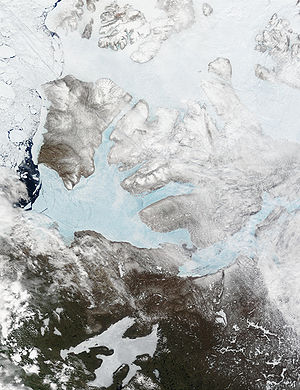
Amundsen Gulf
Amundsen Gulf, isbelagt i fotografiets centrum. Satellitfoto fra juni 2002.
Amundsen Gulf er en havbugt i Ishavet beliggende mellem Banks Island, Victoria Island og det canadiske fastland i Northwest Territories. Bugten er cirka 400 km lang. Den er opkaldt efter polarforskeren Roald Amundsen.